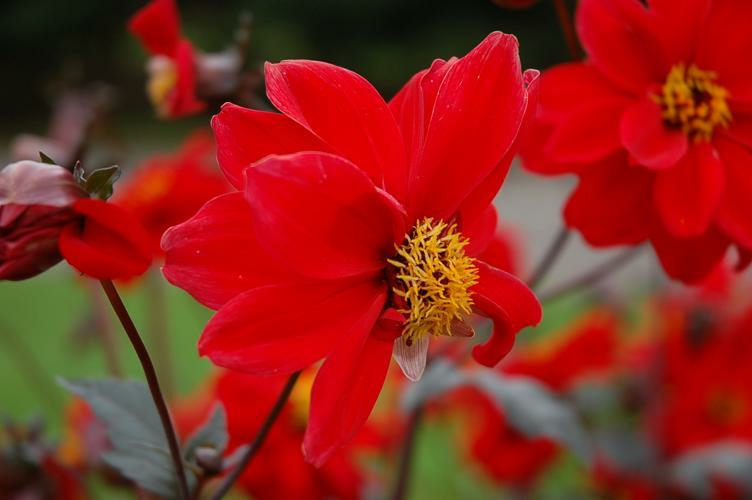
Flower: bishop of llandaff